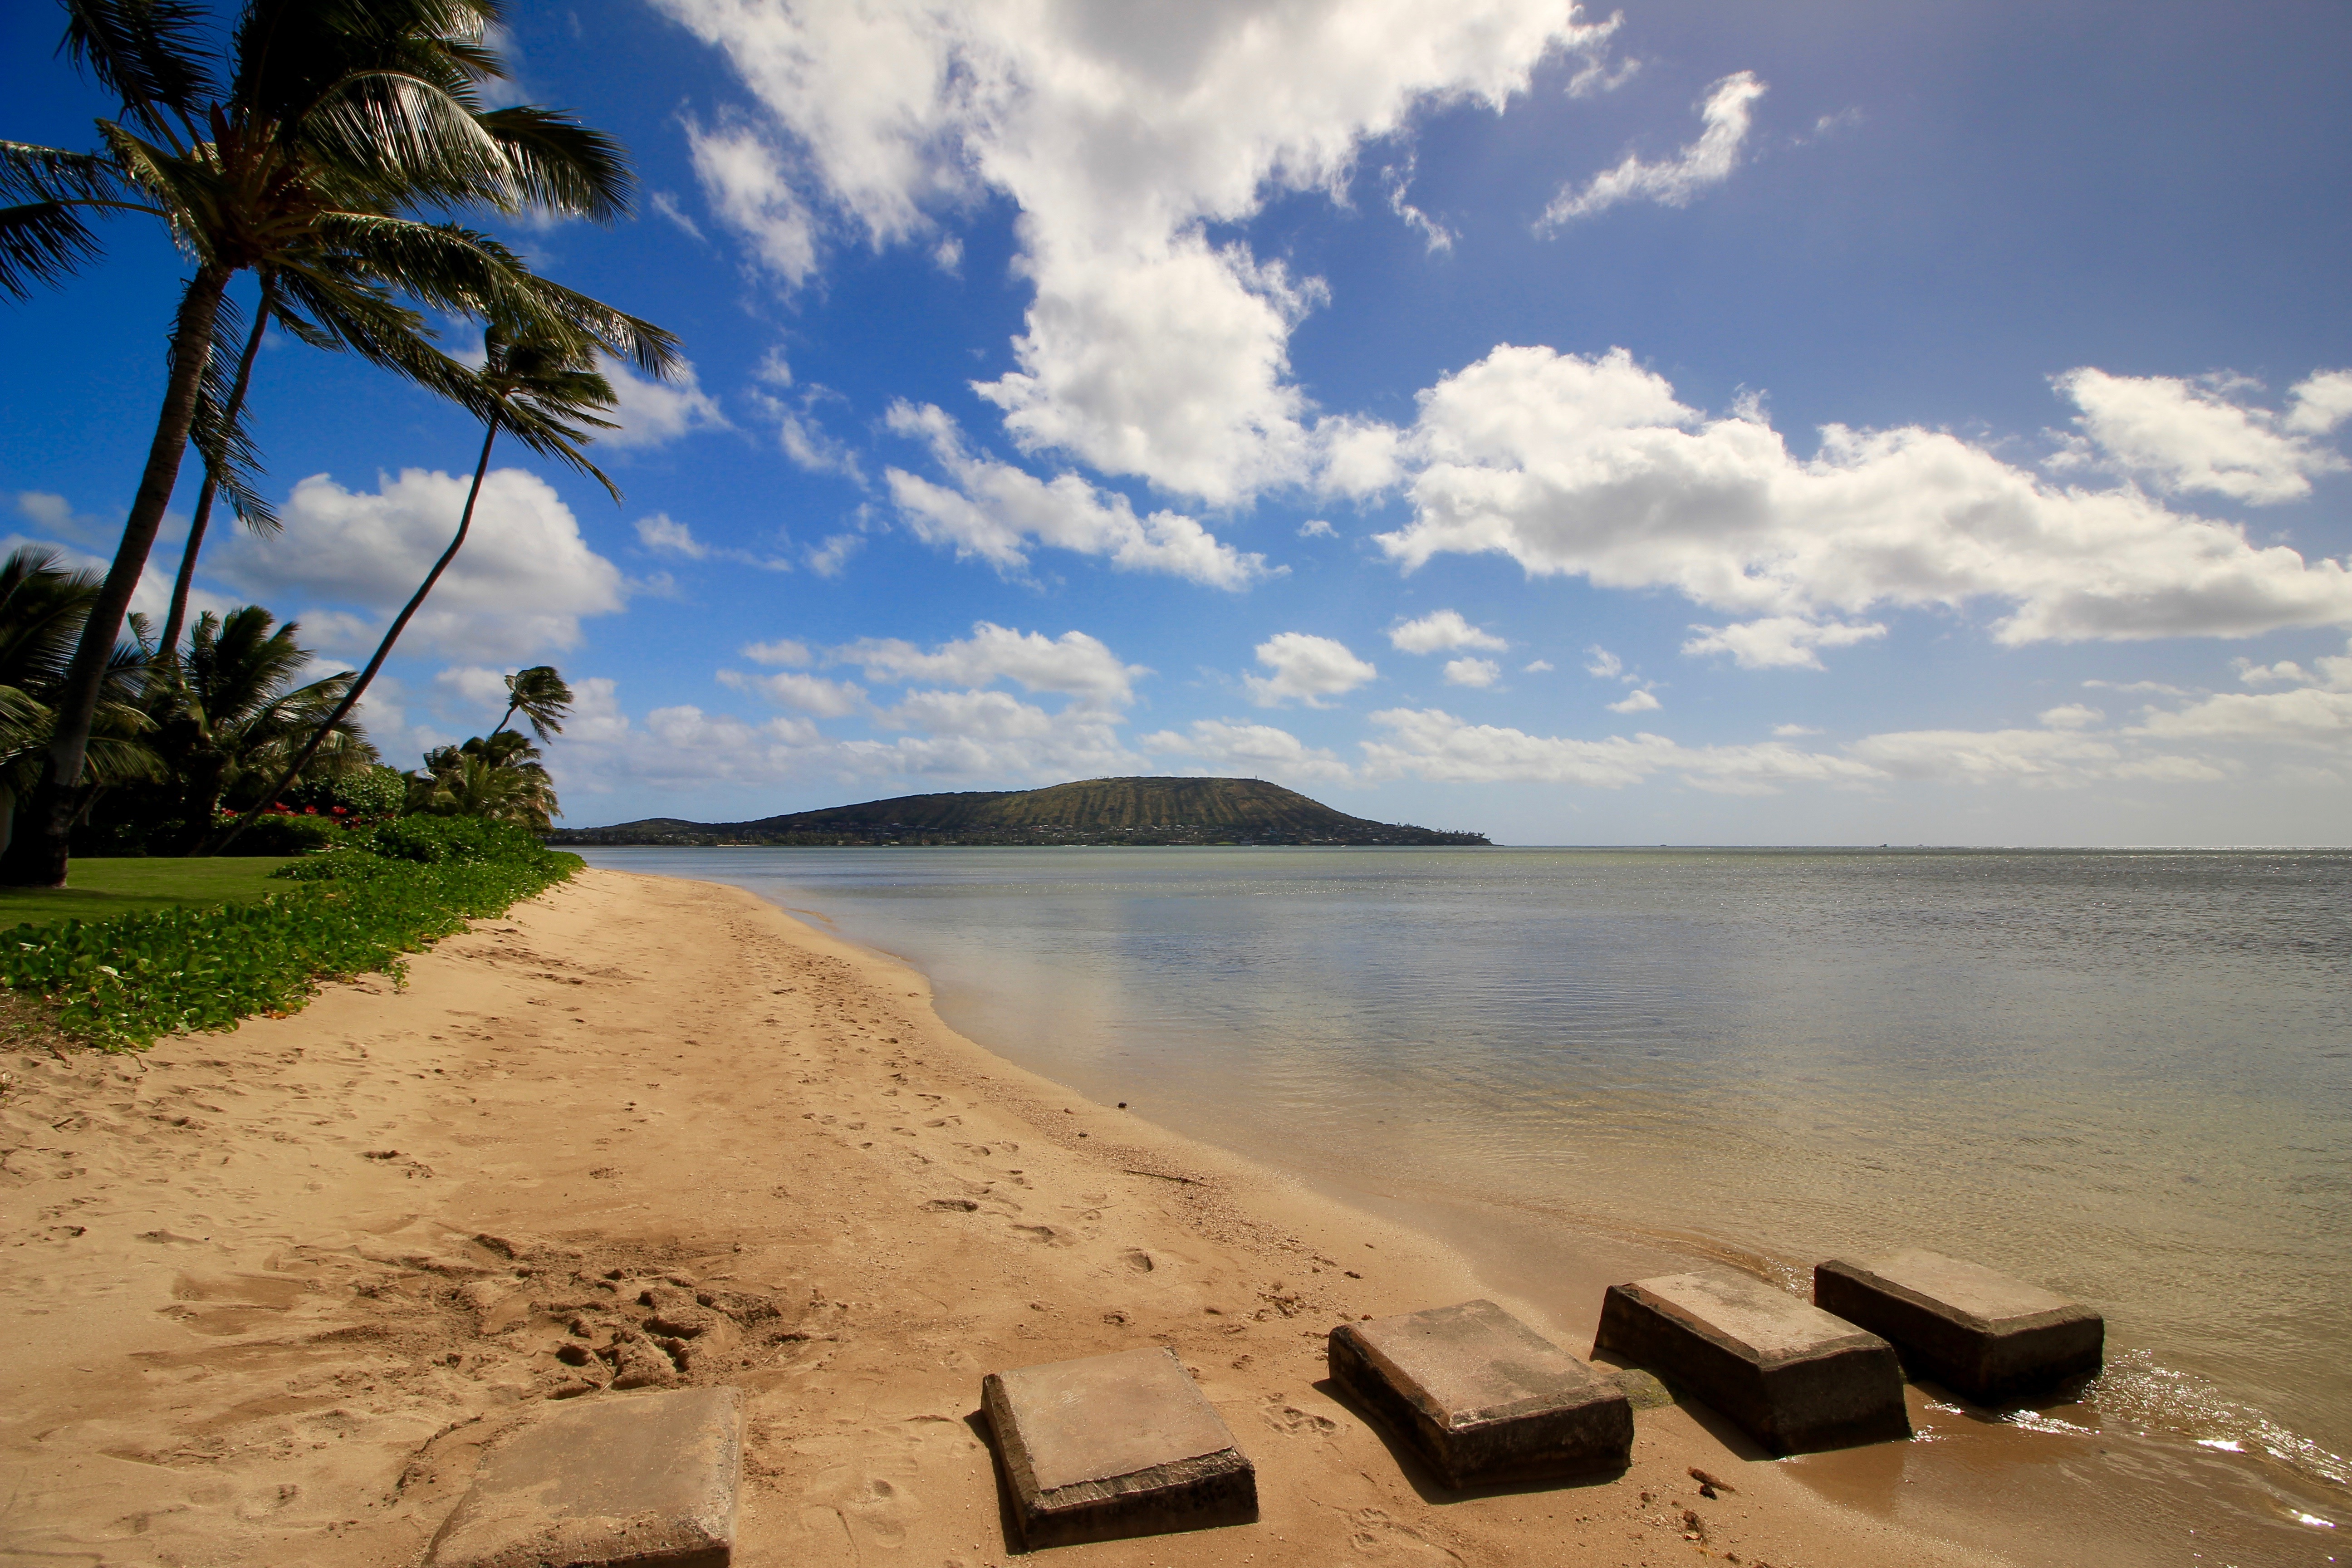
beach, sea, coast, water, outdoor, sand, ocean, horizon, cloud, sky, shore, vacation, cove, tropical, bay, hawaii, body of water, happy, cape, summer beach, beach fun